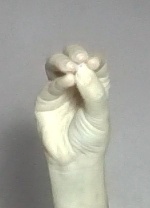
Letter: ha